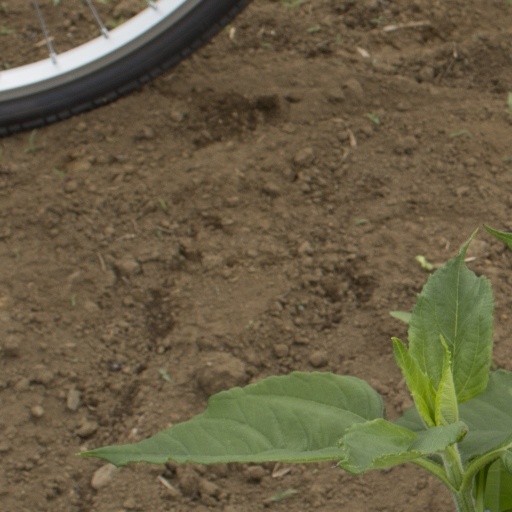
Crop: Jerusalem artichoke